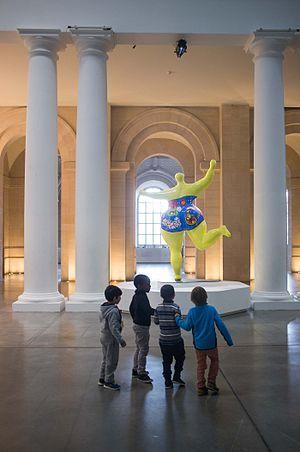
Groupe d'enfants devant la statue de Niki de Saint-Phalle